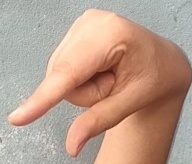
ASL sign: Q